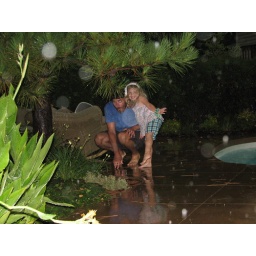
wild animals i spotted in the jungle